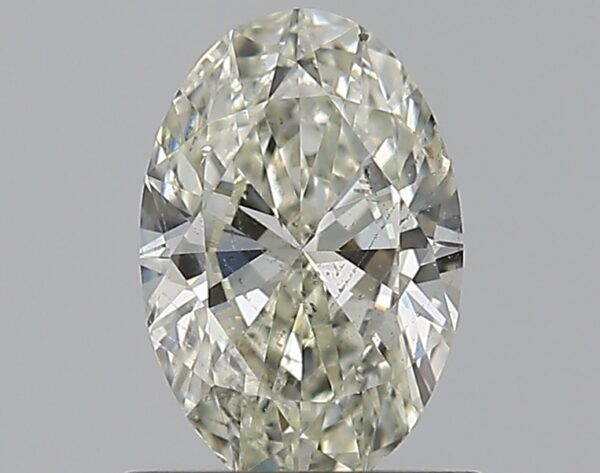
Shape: oval
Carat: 0.7
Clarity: SI2
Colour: L
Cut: EX
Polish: EX
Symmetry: VG
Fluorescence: F
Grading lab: GIA
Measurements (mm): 7.33 x 4.88 x 2.94